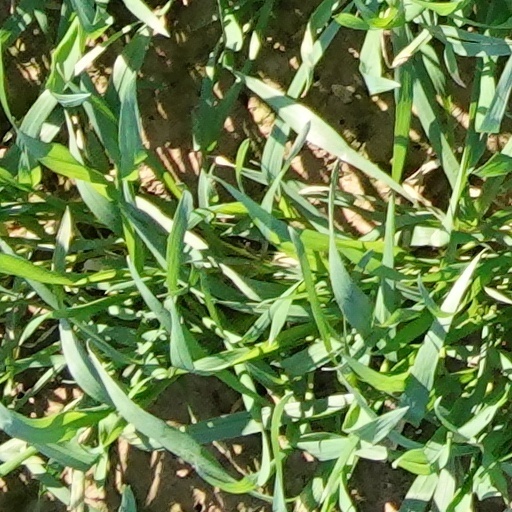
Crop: wheat